King Alfred's Tower

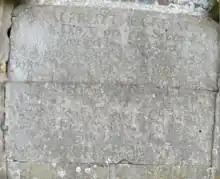
Plaque above the entrance

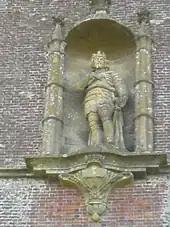
Statue of King Alfred above the entrance

Around the Stourhead estate are several inscriptions. The plaque of the inscription is in poor condition and needs restoration. It was drafted in 1762 and installed in 1772. The stone tablet above the door on the east face of the tower reads: